Constitutional Court of Albania

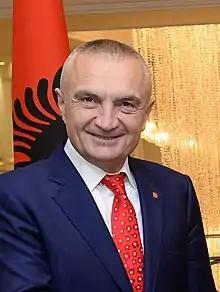
Ilir Meta

Criticisms have been aimed at the Constitutional Court for issues that persist in the process of appointing and electing judges of the Constitutional Court. In 2019, one such issue involved the President of Albania, who was forced to violate Albanian constitutional court law due to the actions of the Justice Appointments Council and the Parliament. The said violation came about because of a series of events.